List of Billboard Hot 100 number ones of 2002

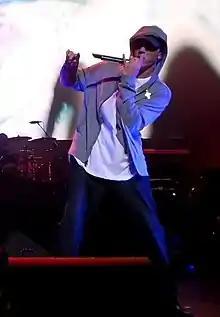
Rapper Eminem's "Lose Yourself" was the longest-running number-one single released in 2002.

The "Billboard" Hot 100 is a chart that ranks the best-performing singles of the United States. Published by "Billboard" magazine, the data are compiled by Nielsen SoundScan based collectively on each single's weekly physical sales and airplay. In 2002, there were seven singles that topped the chart, the lowest number of singles to top the chart in a single year ever (if the two songs which peaked in 2001 are included, 2002 would have the second lowest number of chart-topping singles in a year, behind 2005). Although nine singles reached number one in fifty-two issues of the magazine in the calendar year, two songs began their peak position in 2001 and are thus excluded.